Photoconductive atomic force microscopy

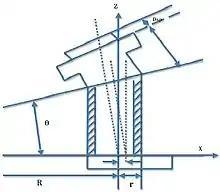
Sample scanning piezo-tube in AFM

The principles of the piezo-tube is dependent upon how the piezo-electric material reacts with an applied voltage to either the interior or exterior of the tube. When voltage is applied to the two electrodes connected to the scanner, the tube will expand or contract causing motion to the AFM tip in the direction of this movement. This phenomenon is illustrated as the piezo-tube becomes displaced by an angle, θ. As the tube is displaced, the sample that, in traditional AFM is fixed to the tube generates lateral translation and rotation relative to the AFM tip, thus movement of the tip is generated in the x and y directions When voltage is applied of the inside of the tube, movement in the z-direction is implemented.